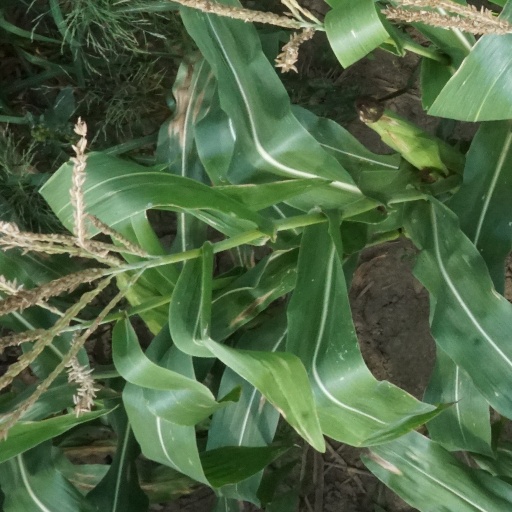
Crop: maize; corn